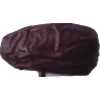
Label: dates